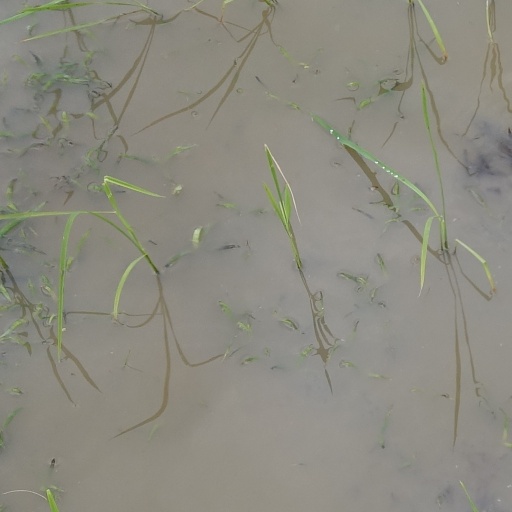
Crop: rice